Bree White

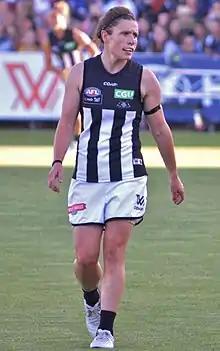
White playing for Collingwood in February 2017

Bree White (born 18 December 1981) is an Australian rules footballer who played for the Collingwood Football Club in the AFL Women's (AFLW).